Carnoustie

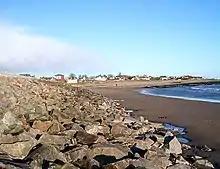
Carnoustie Beach with rocks to combat coastal erosion

Carnoustie occupies a seafront position on the North Sea coast of Scotland, on land immediately northeast of the Buddon Ness, ENE of Dundee, SW of Arbroath and SSE of Forfar. The town lies NNE of Edinburgh and NNW of London. The built-up area occupies a roughly rectangular shape measuring . The land is relatively flat, rising gradually to around 30 m elevation to the north of the town. The climate is typical for the east coast of Scotland, although the weather can be locally influenced by sea mist, locally known as haar.